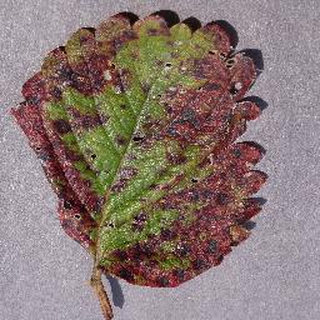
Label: strawberry_leaf_scorch